Lordi

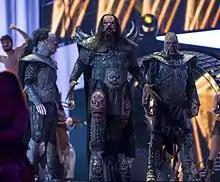
Lordi, appearing in the interval act for the Eurovision Song Contest 2016

Lordi began recording their fourth album in the spring of 2008 and the album was released on 29 October 2008. The album, "Deadache", was produced by Nino Laurenne. The release spurred yet another change in the band's costumes. The album was similar in style to its predecessors, melodic hard rock and heavy metal, though with more of a horror theme. Prior to the completion of the disc, it was revealed that it featured more piano solos than its predecessors, and that the recital "Missing Miss Charlene" featured a child singing. The album's first single was called "Bite It Like a Bulldog", and it was published on 3 September 2008.